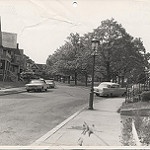
Scene: Outdoor